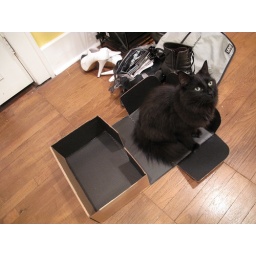
cat in a box